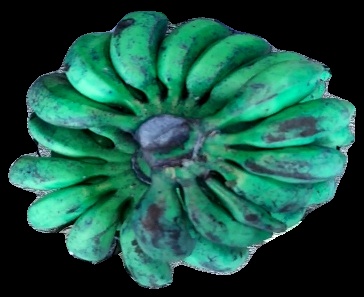
Variety: rasbale
Grade: grade3